Jerusalem Subdistrict, Mandatory Palestine

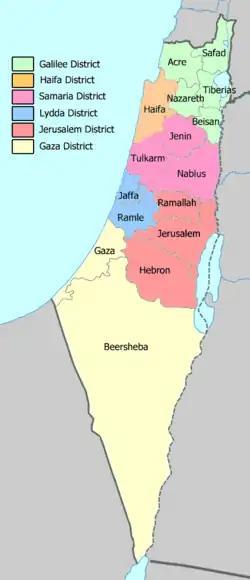
Subdistricts grouped by districts in 1945. Jerusalem Subdistrict as part of Jerusalem District in red.

The Jerusalem Subdistrict was one of the subdistricts of Mandatory Palestine. It was located in and around the city of Jerusalem. After the 1948 Arab–Israeli War, on the Israeli side of the Green Line, the district was integrated into the Jerusalem District. On the other side, the West Bank was annexed into Jordan, the subdistrict was merged with Ramallah Subdistrict to form Jerusalem Governorate, one of three Jordanian governorates in the West Bank.